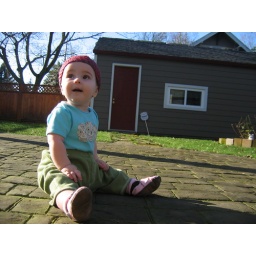
Zoe hanging out in the backyard, showing off the shirt and hat that KT gave her.